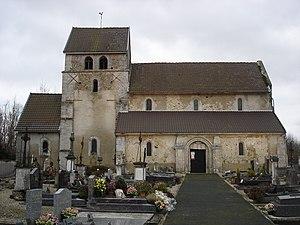
Eglise Saint Memmie de Villeneuve (12e siecle), Marne, France
Cet article recense les monuments historiques de la Marne, en France.
L'église de Villeneuve se trouve être dédiée à Memmie de Châlons et est en Champagne-Ardenne.
Villeneuve-Renneville-Chevigny est une commune française, située dans le département de la Marne en région Grand Est.